Ángela García Rives

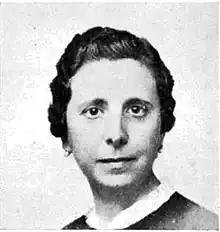
Ángela García Rives

Ángela Rafaela Ana García Rives (1891–1968 or later) was a Spanish librarian and archivist. A philosophy and letters graduate from Madrid's Central University, in 1913 she was the first woman to join the Spanish Corps of Archivists, Librarians, and Archeologists. The following year she was engaged by the Spanish National Library, heading the cataloguing department from 1946 until her retirement in 1961. In 1962, she was honoured with the Civil Order of Alfonso X, the Wise.